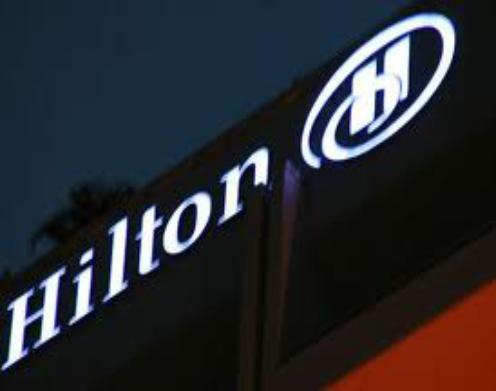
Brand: Hilton Worldwide-1
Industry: Others